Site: brandenburg
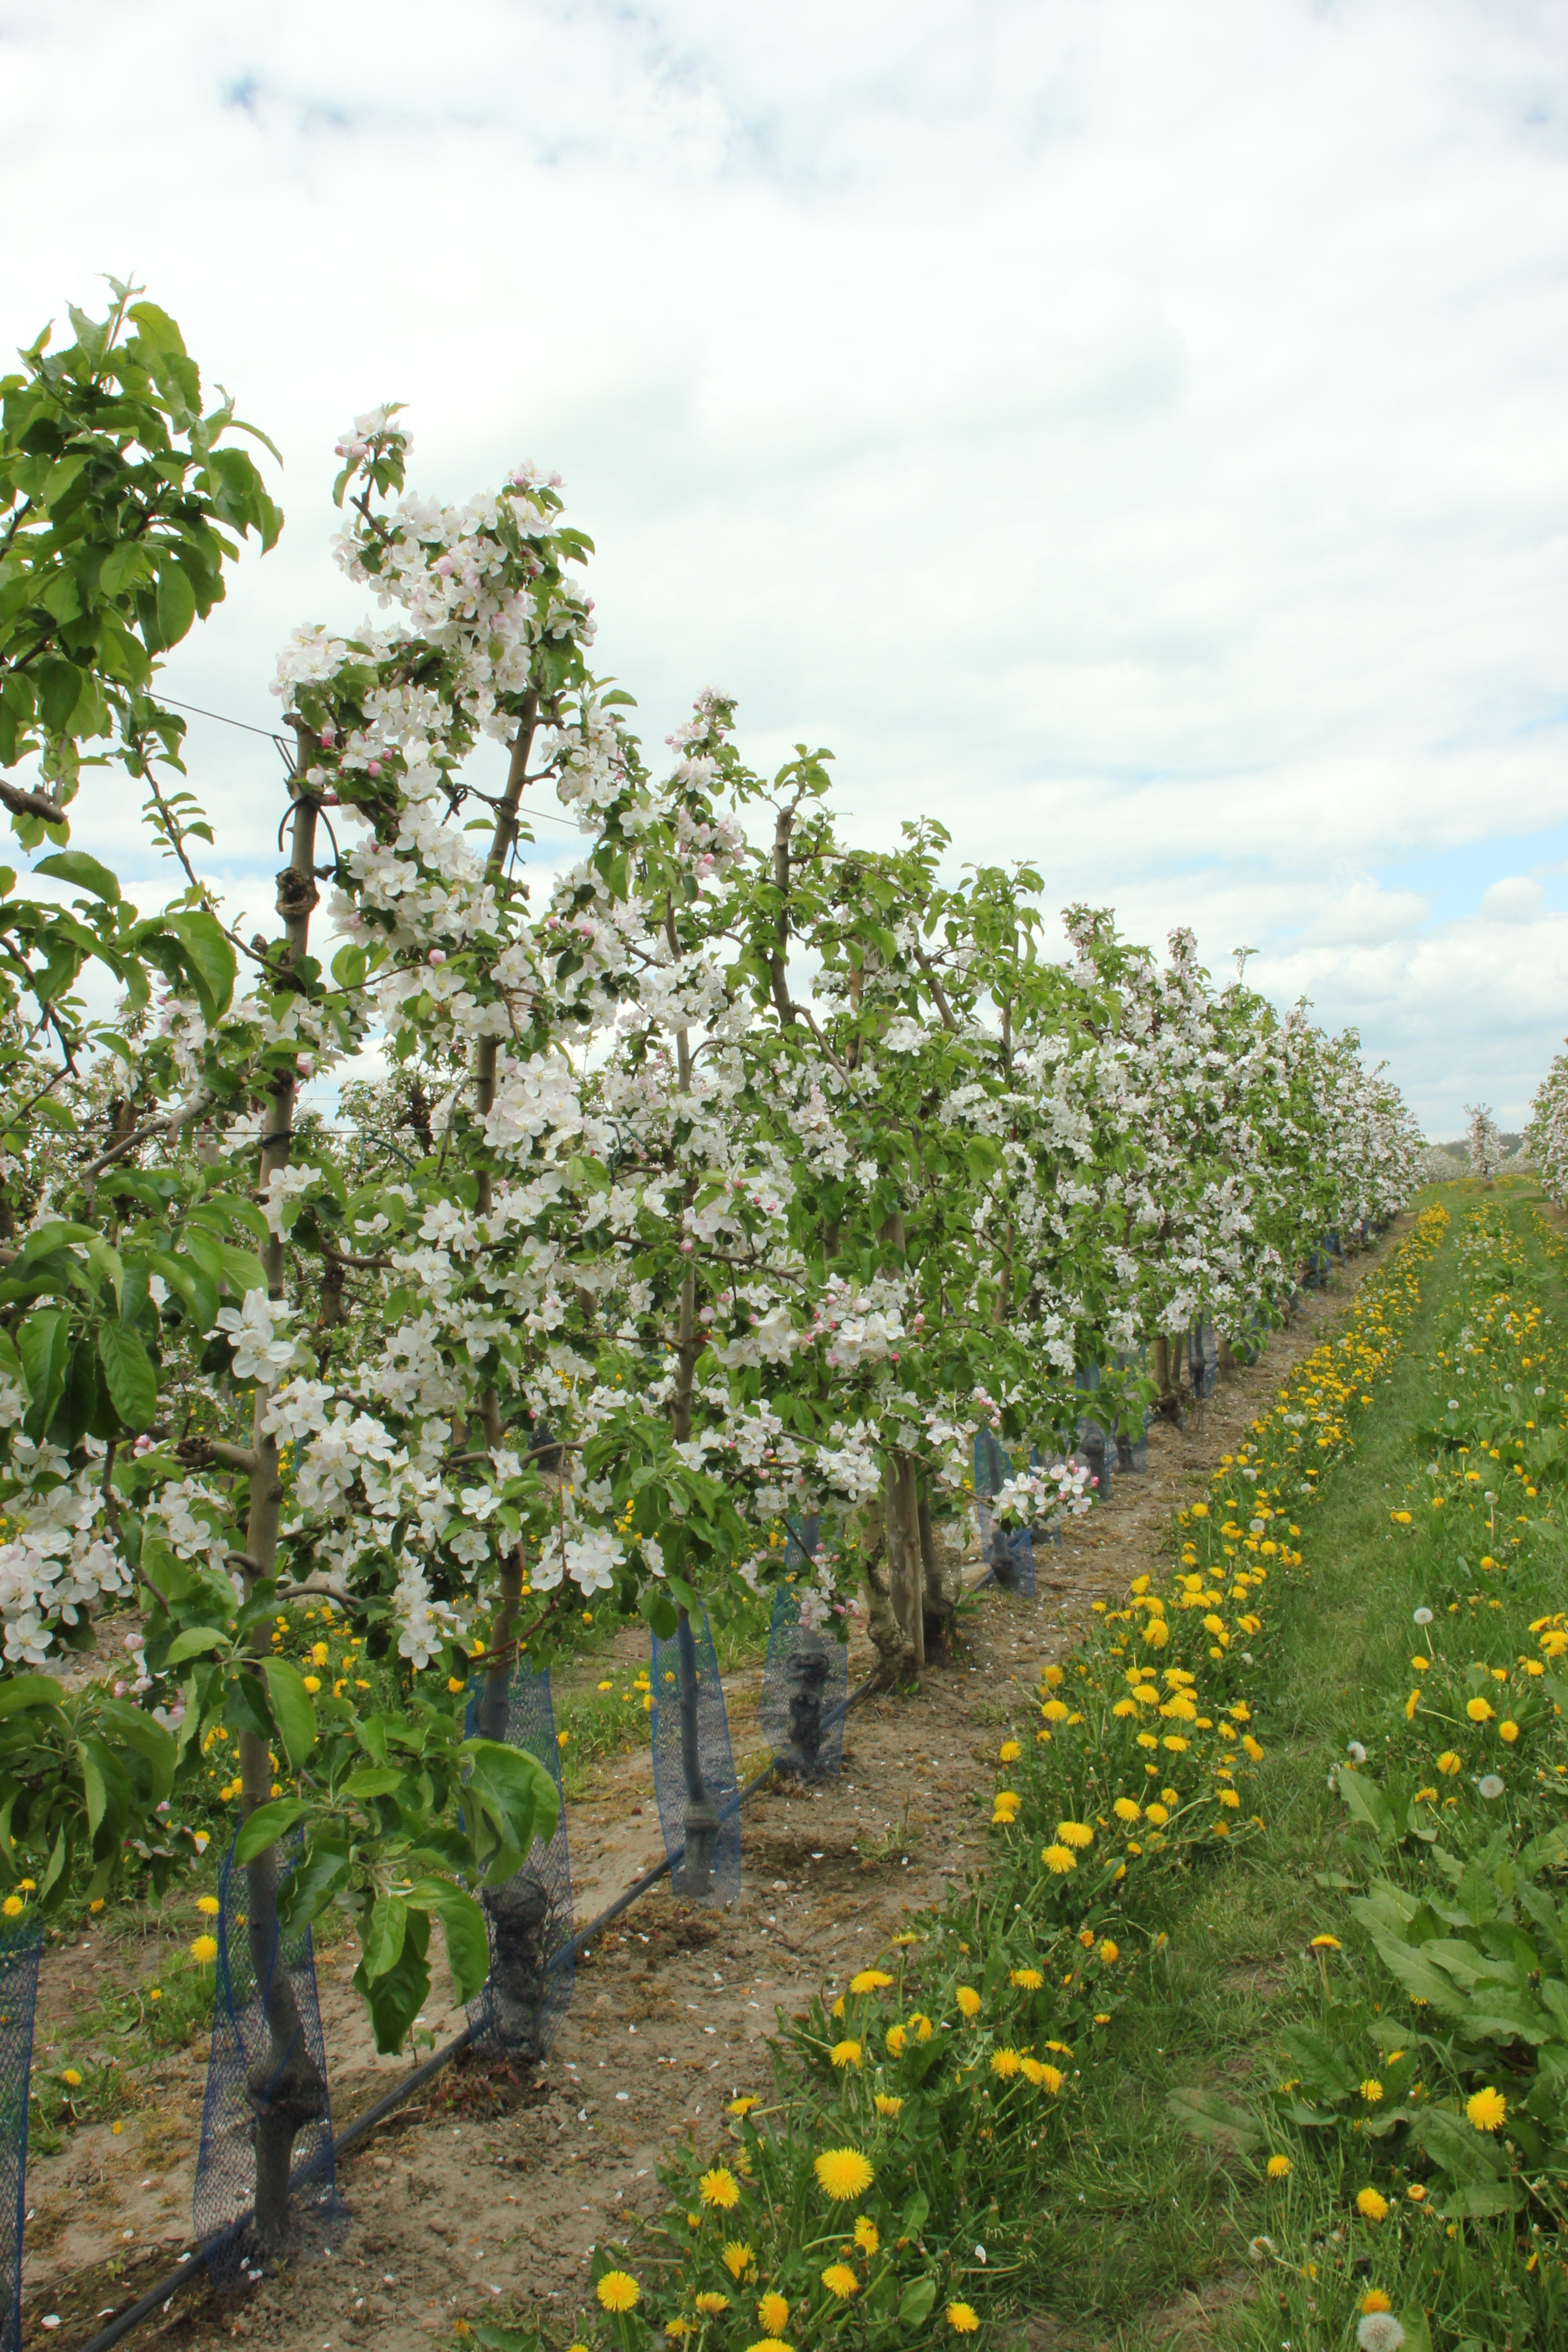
Growth stage (BBCH 65): Flowering